Economy of Niger

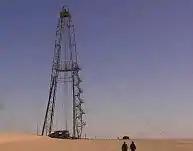
A test oil well in the Tenere Desert, January 2008

The history of oil prospecting and discovery goes back to the independence era with the first discovery of the Tintouma oil field in Madama in 1975. The Agadem basin in particular has attracted much attention since 1970 with Texaco and then Esso prospecting in the basin until 1980. Exploration permits on the same basin were held successively by Elf Aquitaine (1980–1985), Esso-Elf (1985–1998), Esso (1998–2002), and Esso-Petronas (2002–2006). While the reserves were estimated at 324 million barrels for oil and 10 billion m for gas, Esso-Petronas relinquished the permit because it deemed the quantities too small for production.